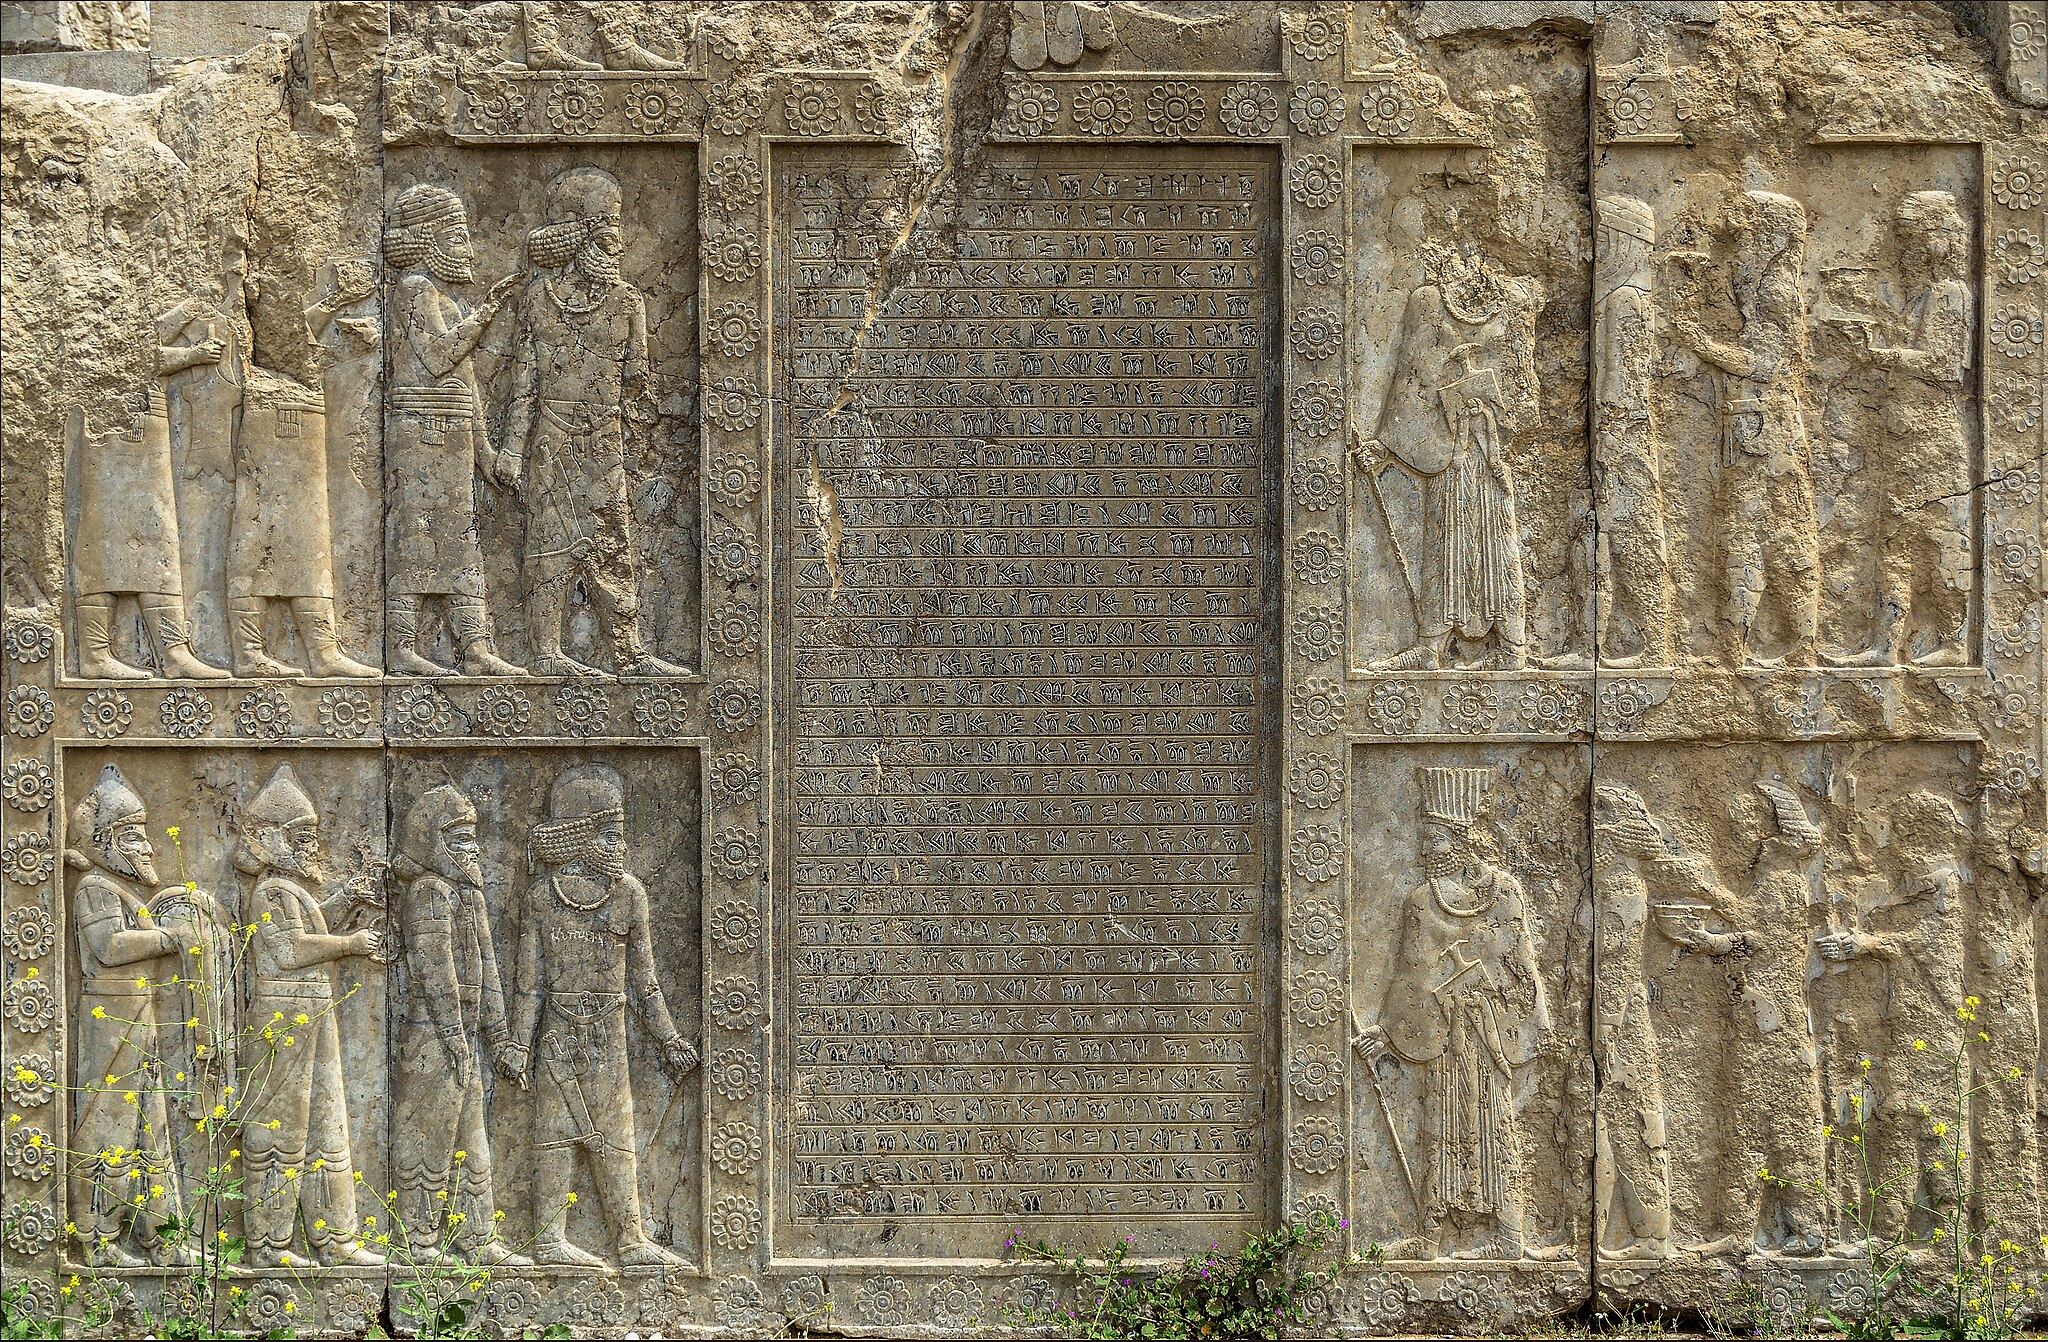
Title: نقش برجسته های تخت جمشید
Date: 2016-03-30 11:46:01
Categories: Images from Wiki Loves Monuments 2019, Self-published work, Cultural heritage monuments in Iran with known IDs, Inscriptions in Persepolis, Uploaded via Campaign:wlm-ir, Images from Wiki Loves Monuments in Marvdasht, 2016 in Persepolis, Iran photographs taken on 2016-03-30, Images from Wiki Loves Monuments 2019 in Iran, Achaemenids warriors, Reliefs of gift-bearing delegations in Persepolis, Western staircase of Tachara